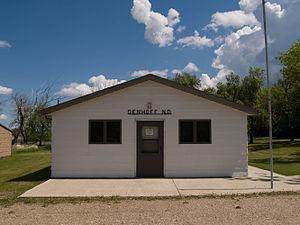
Denhoff est une census-designated place située dans le comté de Sheridan, dans l’État du Dakota du Nord, aux États-Unis. Lors du recensement de 2010, sa population s’élevait à 20 habitants.